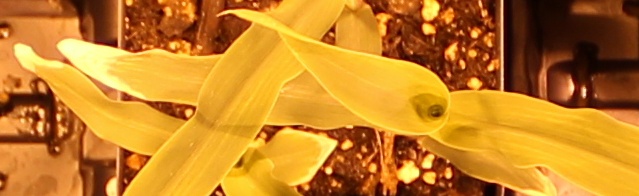
Label: Corn